U.S. Route 183 in Kansas

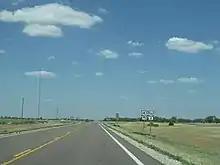
US-183 at north end of overlap with US-56 northeast of Kinsley

Entering Kiowa County, US-183 reaches a junction with US-54 and US-400, where it passes through Greensburg. In southern Edwards County, the highway makes a brief turn to the west before meeting up with US-56 in Kinsley, the Edwards County seat. US-56 and US-183 turn northeast before the highways split after entering Pawnee County. US-56 continues northeast toward Larned, and US-183 straightens out to pass through largely unpopulated areas in Edwards County.